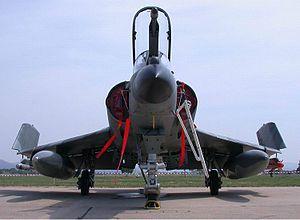
Le Super Etendard n°71 (dernier Super Etendard livré à la marine nationale) de la flottille 17F avec 2 réservoirs supplémentaires, 2 missiles MAGIC 2 d'entrainement et la crosse sortie (4 juin 2005). Original caption: “www.netmarine.net Photo © Franck Dubey”
Le Dassault Super-Étendard est un avion d'attaque et de chasse français construit par Dassault, destiné à être embarqué à bord de porte-avions. Successeur de l'Étendard IV, il a été produit à 85 exemplaires mis en service par la Marine nationale française et l'Argentine.